Iftekhar Uddin Chowdhury

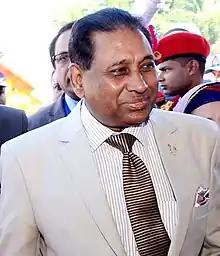
Chowdhury in 2015

Iftekhar Uddin Chowdhury (born 1 July 1955) is a Bangladeshi academic. He served as the 17th vice-chancellor of the University of Chittagong.